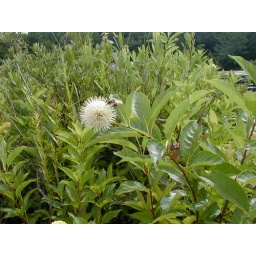
Check out the large view...I regret overlooking the dainty pink flower in my zeal to capture bees at work!